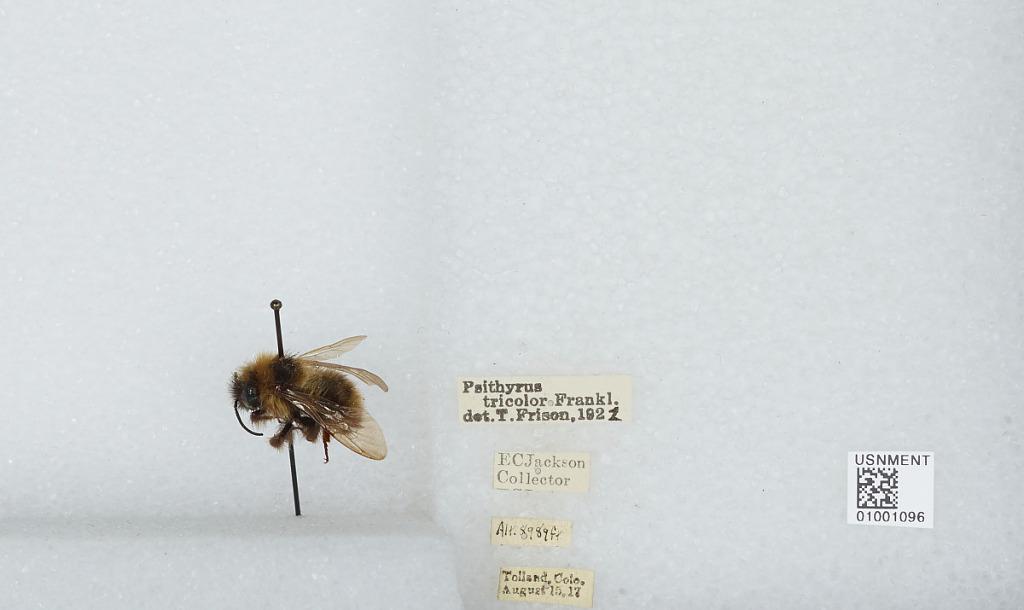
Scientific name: Bombus (Psithyrus) fernaldae (Franklin)
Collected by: E. Jackson
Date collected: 1917-8-15
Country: United States
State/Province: Colorado
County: Gilpin
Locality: Tolland
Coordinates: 39.905, -105.589
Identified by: Frison, T.